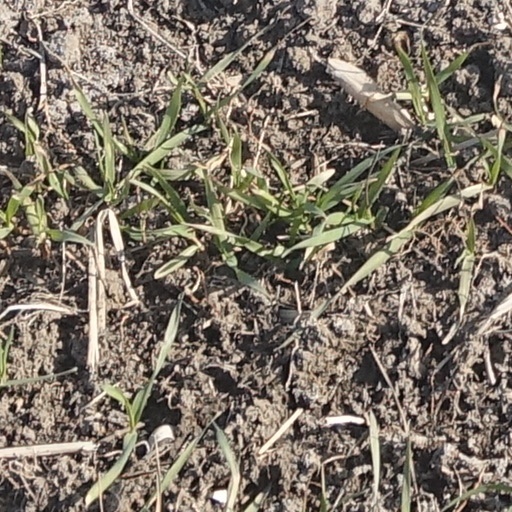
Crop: wheat